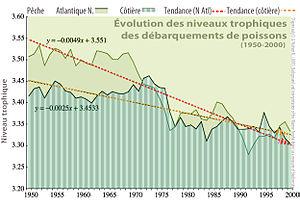
Tendance à la réduction du niveau trophique moyen dans les pêcheries de l'Atlantique nord et des zones côtières (poisson débarqué, sachant qu'une partie a été jetée en mer) (pour la période 1950–2000), à partir d'un calcul basé sur l'aggrégation de données venant de 180 000 cellules d'un demis-degrés de côté (latitude/longitude) (Méthode d'aggrégation de Watson et al. (2004)). La validité statistique est forte et on peut remarquer un déclin beaucoup plus rapide (mai plus tardivement entamé
La biodiversité marine est l'ensemble de la diversité biologique propre aux océans ou en dépendant très directement.
En écologie, le niveau trophique ou maillon trophique est le rang qu'occupe un être vivant dans un réseau trophique. Il se mesure en quelque sorte par la distance qui sépare cet être du niveau basique qui est celui de la production primaire autotrophe.